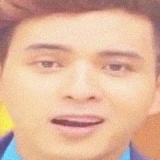
ca sĩ Hồ Quang Hiếu